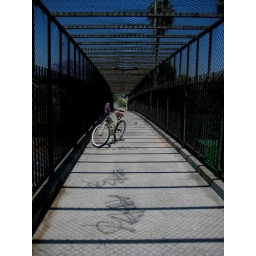
well not on the freeway actually, on a bridge over the 101 freeway. bike trail attached to L.A. River.